Catholic University of America

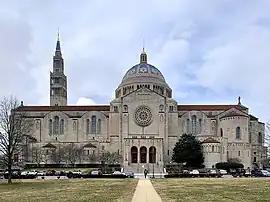
The Basilica of the National Shrine of the Immaculate Conception at the center of the university's campus, in February 2022

By the early 21st century, the university had over 6,000 students from all 50 states and around the world. In 2018, the university experienced some challenges as administrators worked to reduce a $3.5 million deficit. Some faculty objected to the draft plan and voted "no confidence" in the president and provost.